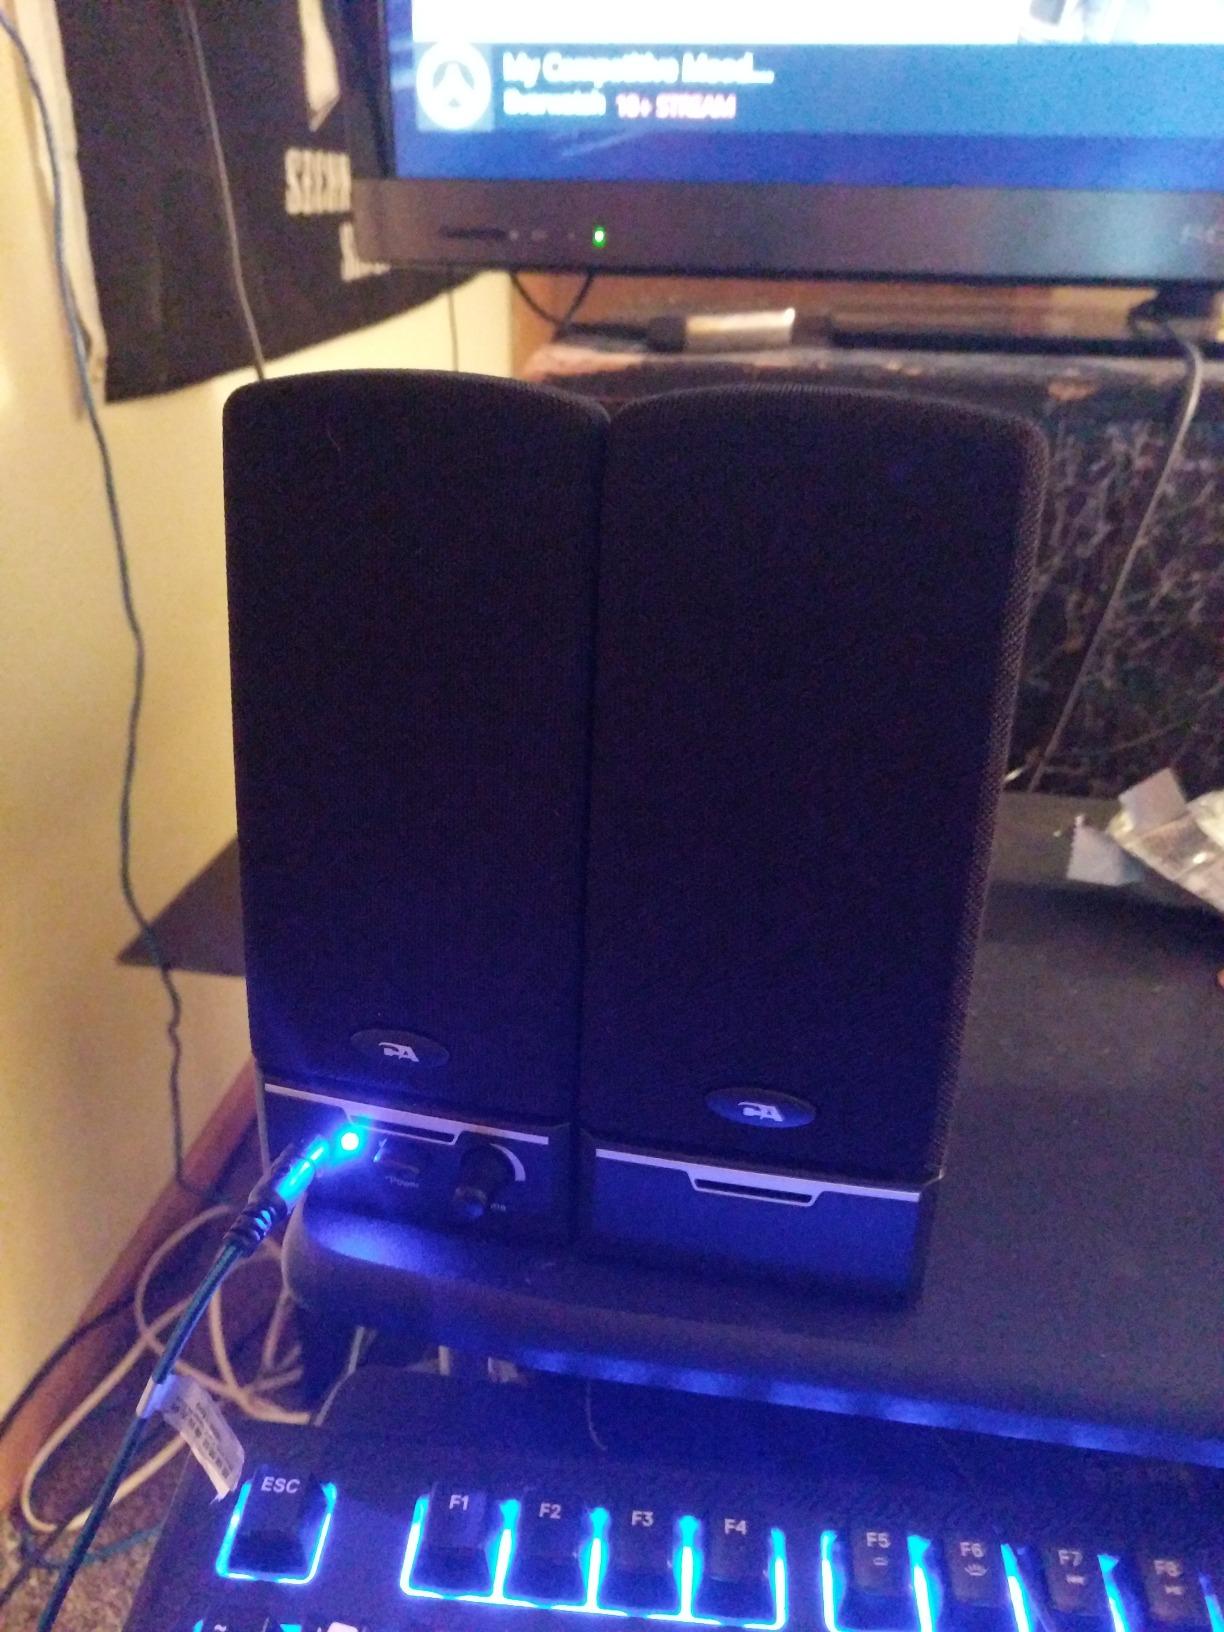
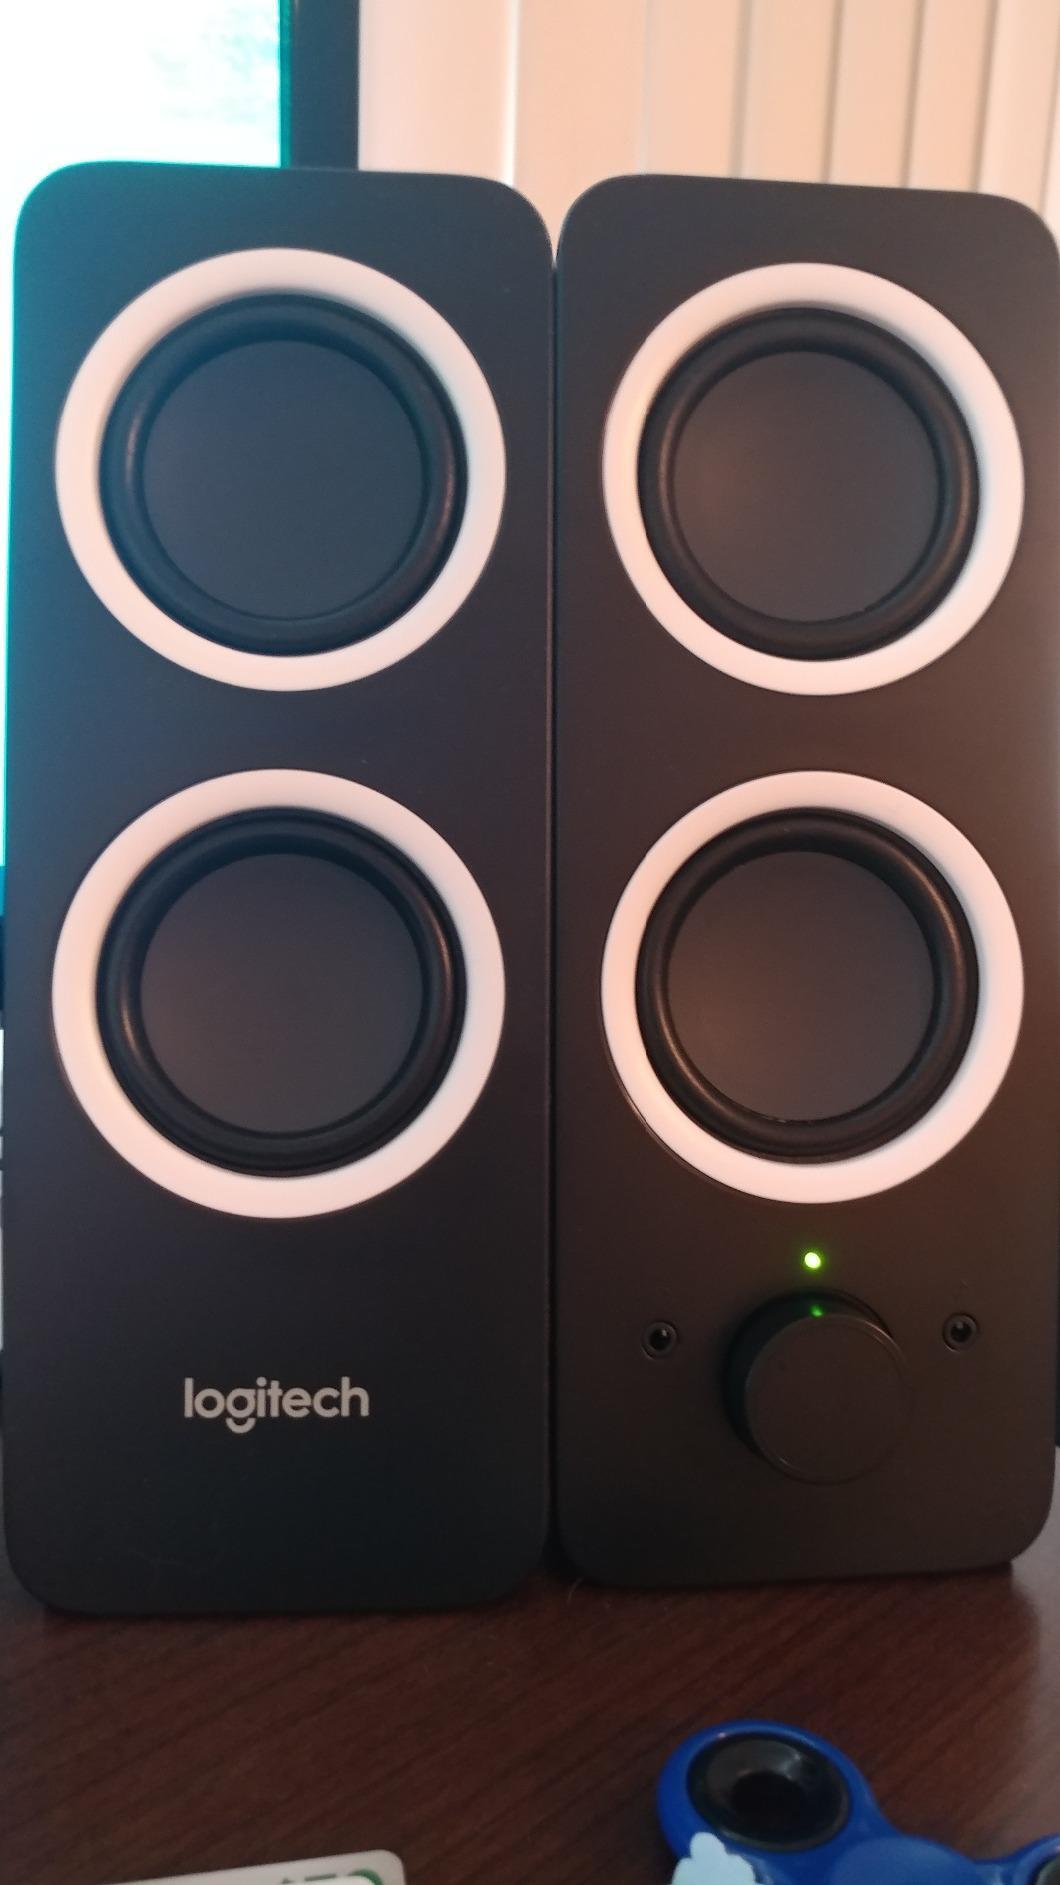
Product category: speaker
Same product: no